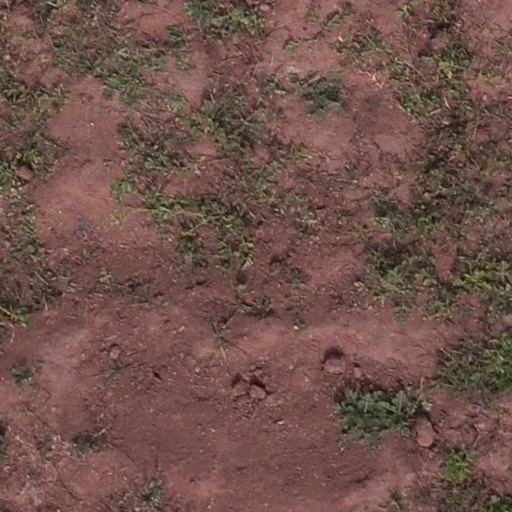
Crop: maize; corn